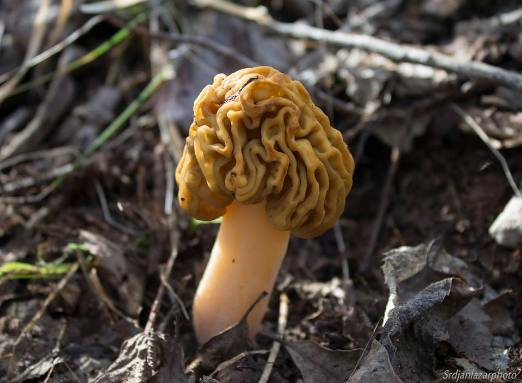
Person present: No